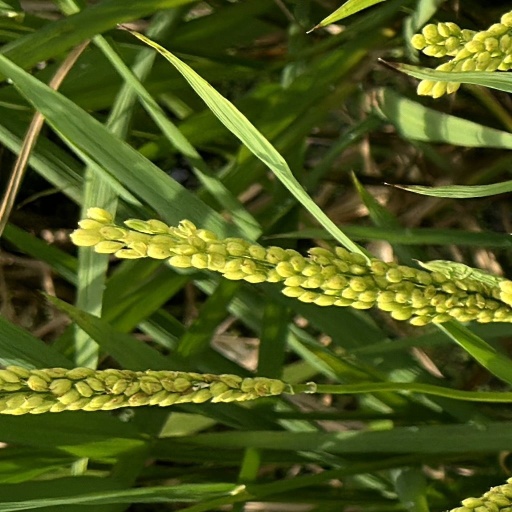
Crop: rice